Answer in natural language. Which point is closer to the camera taking this photo, point A  or point B? Choose between the following options: B or A
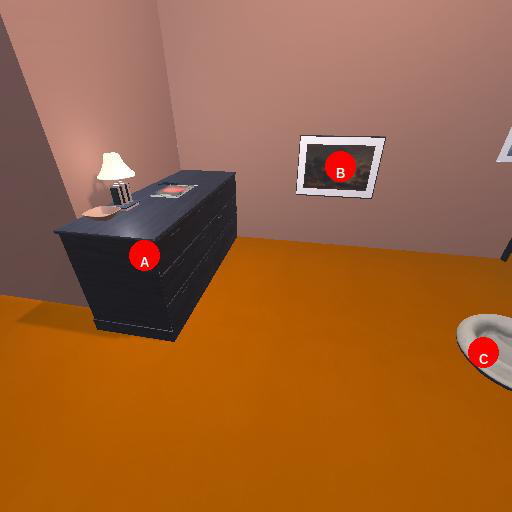
<answer>A</answer>